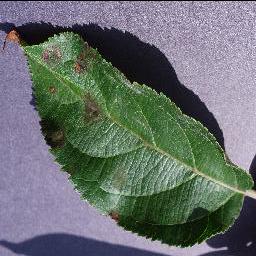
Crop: apple
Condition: scab